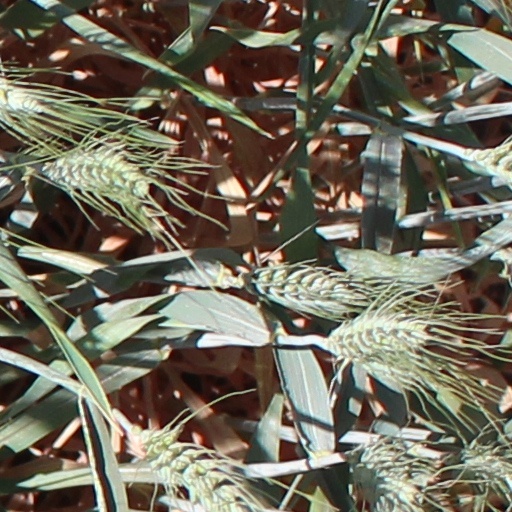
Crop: wheat